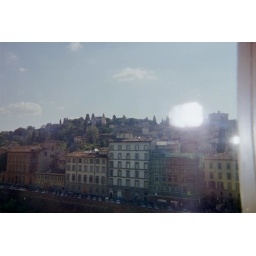
across the river from a third floor window in the Uffizi Gallery